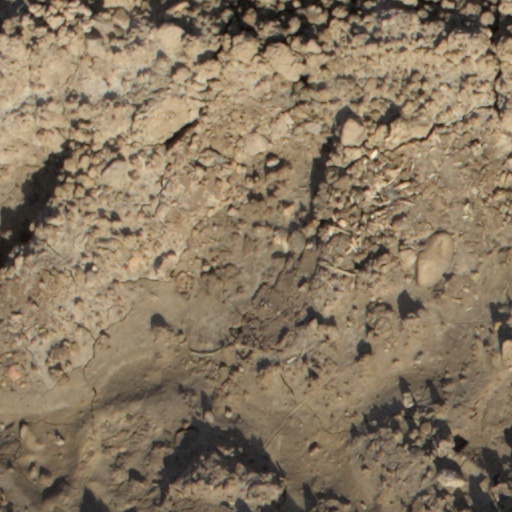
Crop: wheat